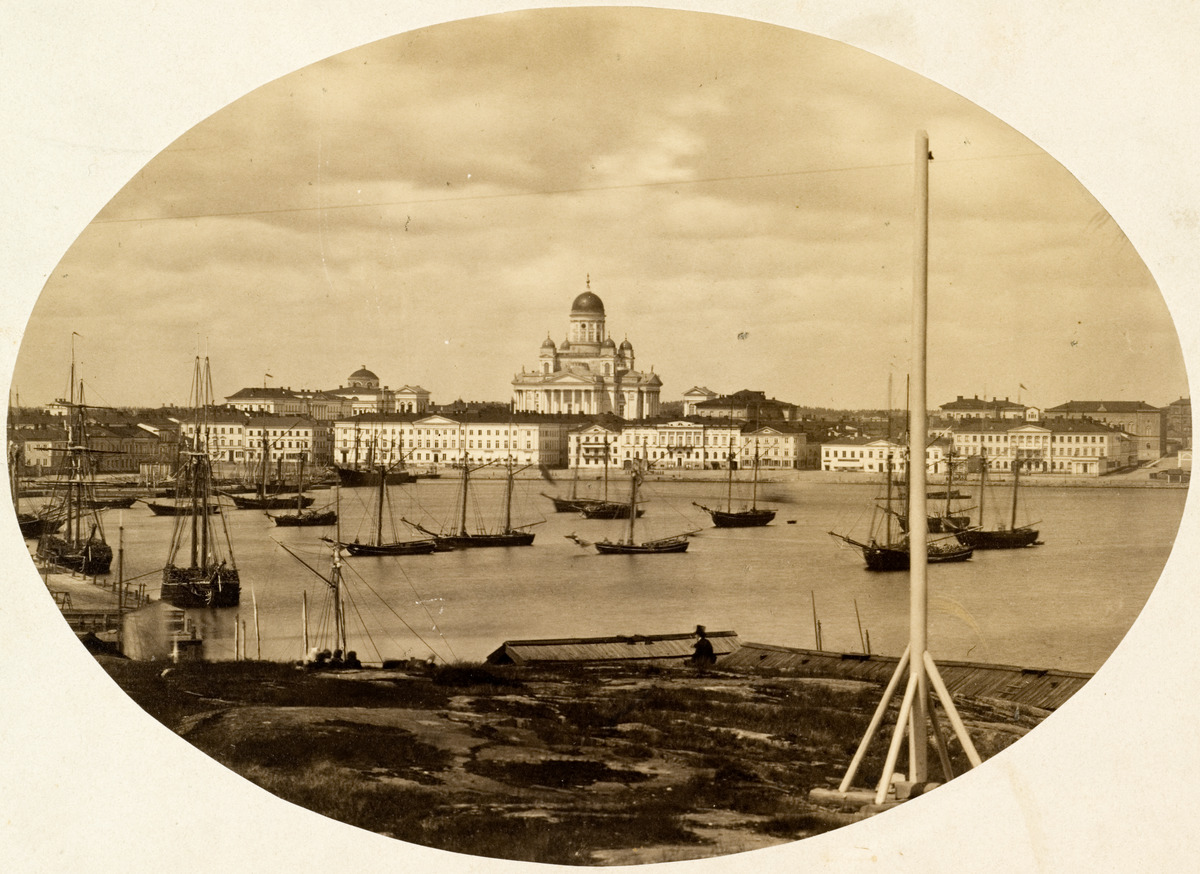
Näkymä Eteläsatamaan ja Helsingin keskustaan, taustalla Nikolainkirkko ja Pohjoisesplanadin taloja 1, 3, 5, 7, 9, 11-13, 15 ja 17, vasemmalla Etelärannan taloja, satamassa purjelaivoja
sisällön kuvaus: Näkymä Eteläsatamaan ja Helsingin keskustaan, taustalla Nikolainkirkko ja Pohjoisesplanadin taloja 1, 3, 5, 7, 9, 11-13, 15 ja 17, vasemmalla Etelärannan taloja, satamassa purjelaivoja. Kuvan etualalla puisia varastorakennuksia nykyisen

Makasiinilaiturin kohdalla ja kalliolla istuva

mies. Hoffersin panoraamakansion kansikuva. mustavalkoinen
Kuvaaja: Hoffers, Eugen, valokuvaaja
Ajankohta: kuvausaika 1866
Paikka: Suomi, Uusimaa, Helsinki, Ullanlinna Helsinki
Aiheet: satamat, kirkot, tiilirakennukset, varastot, puurakennukset, purjelaivat, merivesi